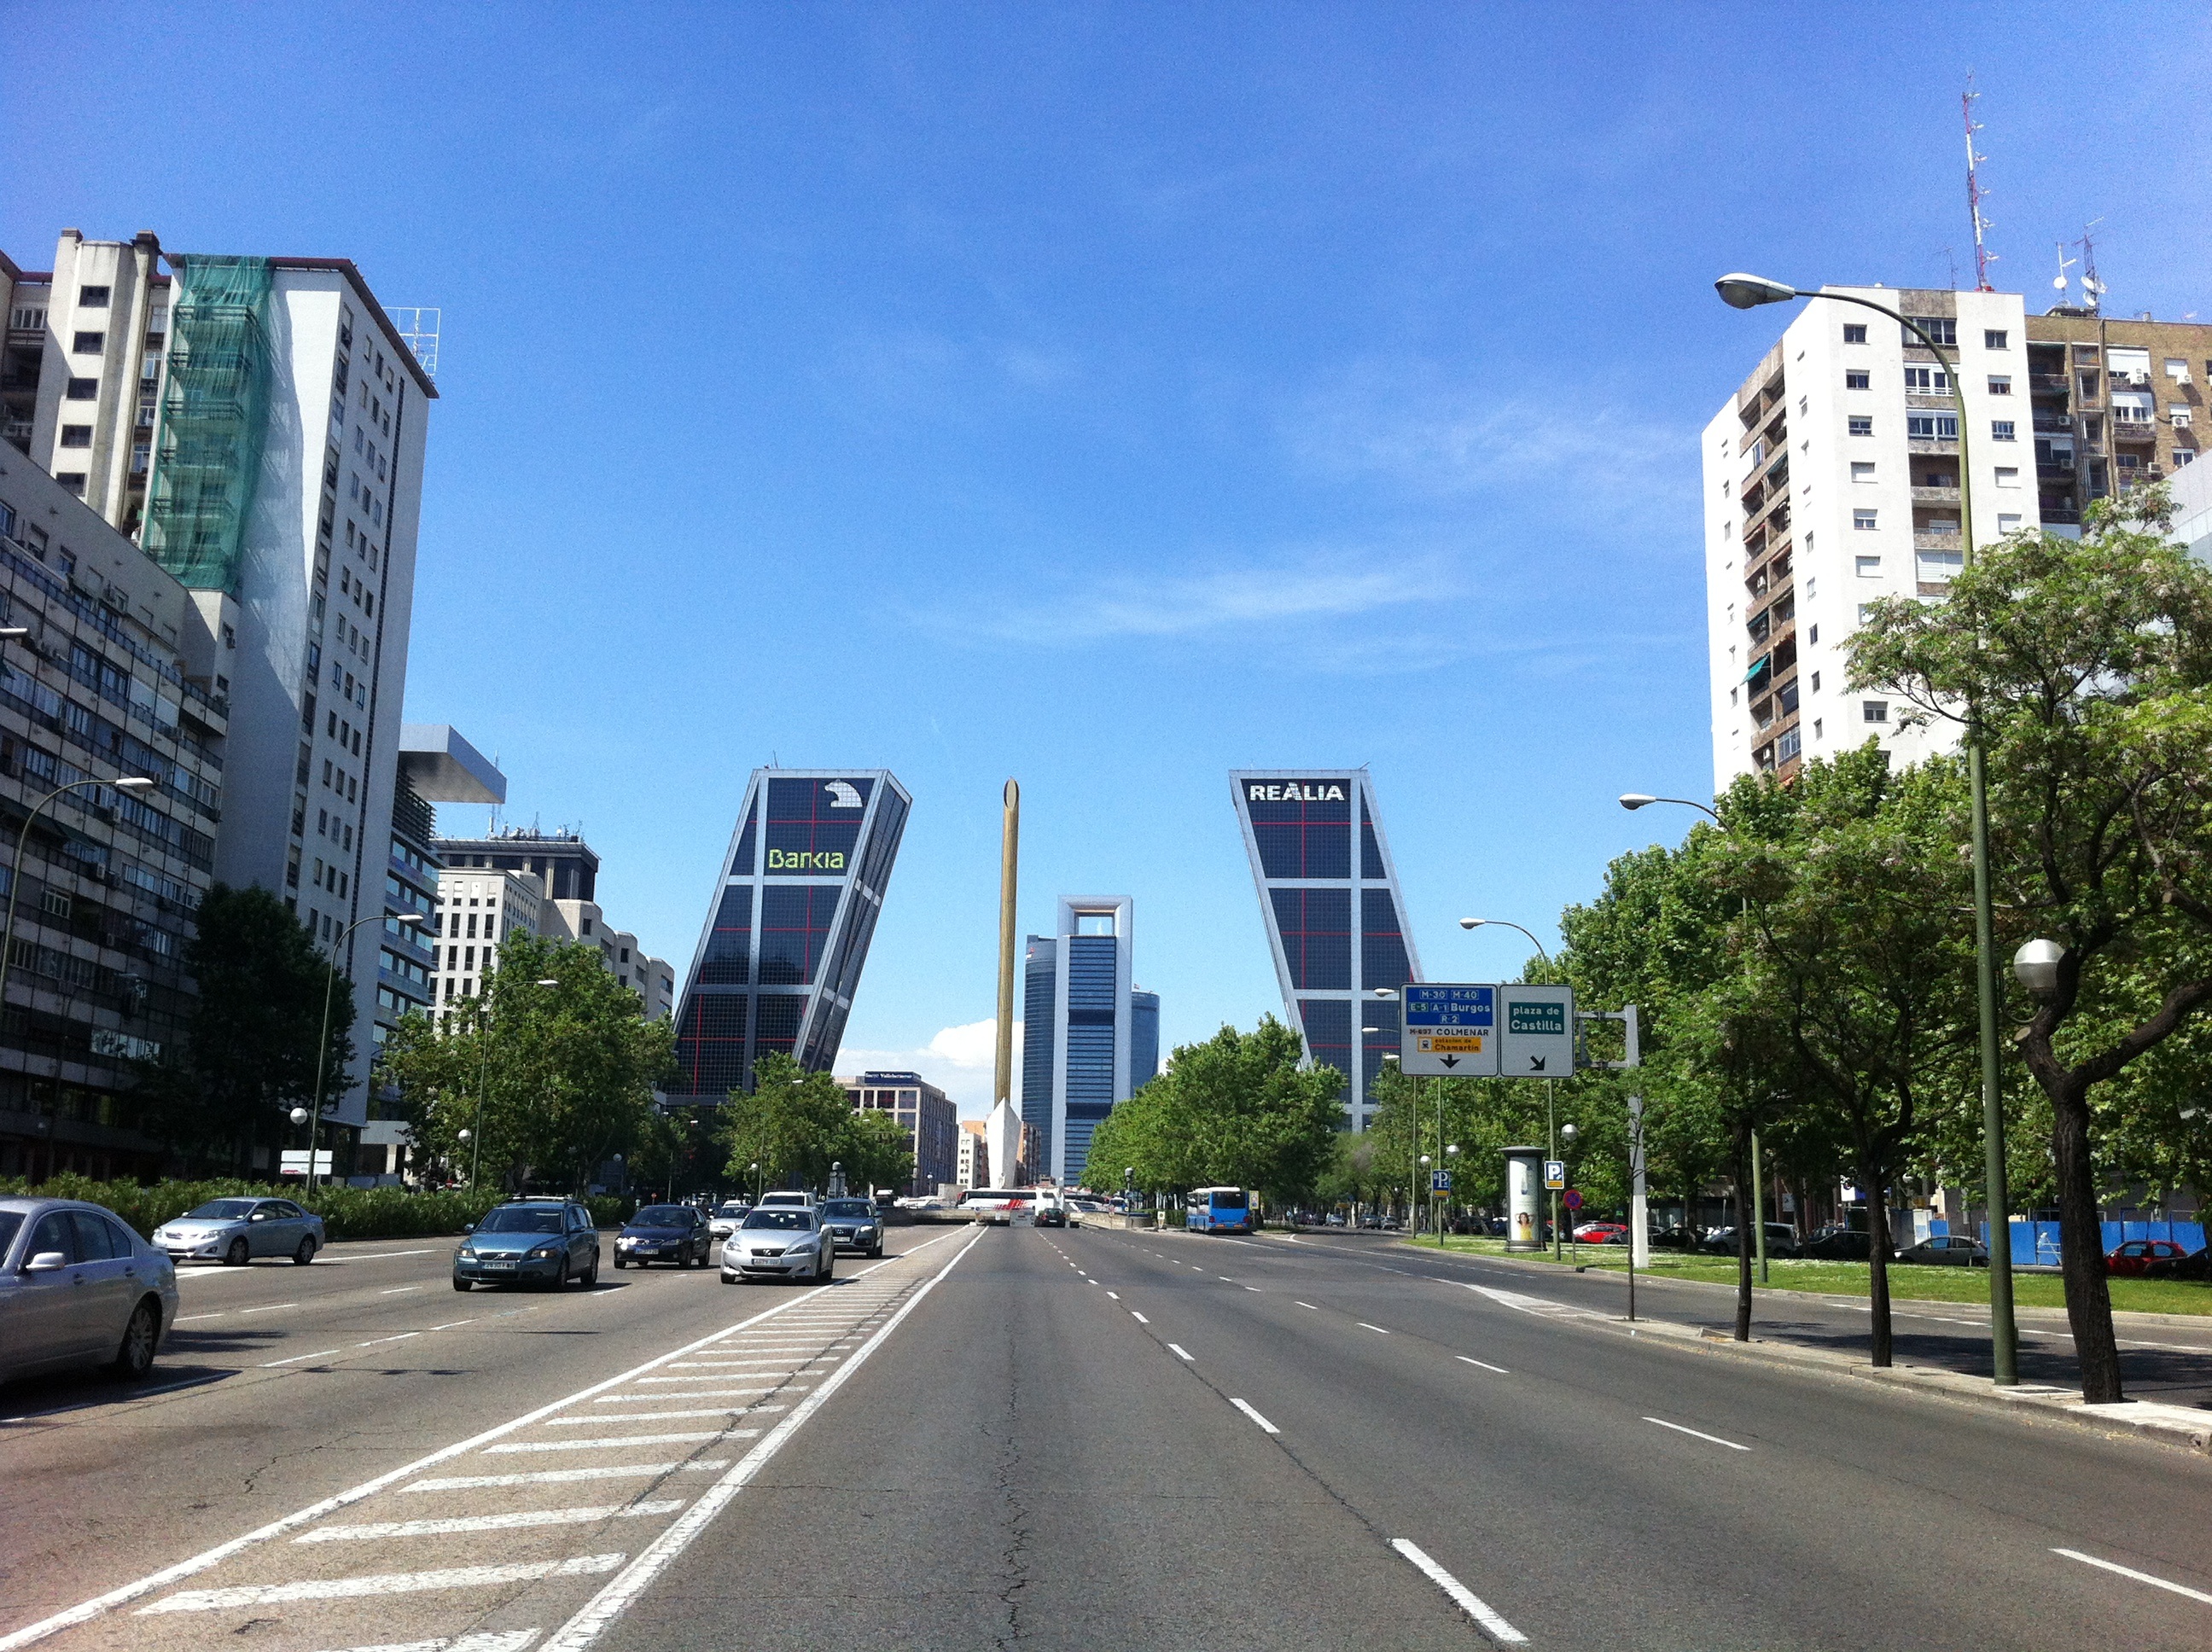
pedestrian, road, skyline, traffic, street, highway, city, overpass, cityscape, downtown, walk, plaza, lane, tower block, streetphotography, towers, infrastructure, cars, madrid, torres, neighbourhood, castellana, residential area, human settlement, metropolitan area, controlled access highway